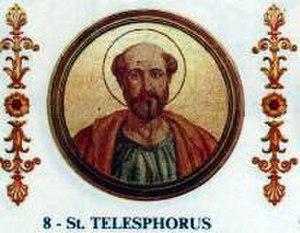
Télesphore est le 8ᵉ évêque de Rome, selon la liste dressée par Irénée de Lyon, de 125 à 136–138 environ pendant les règnes des empereurs romains Hadrien et Antonin le Pieux.